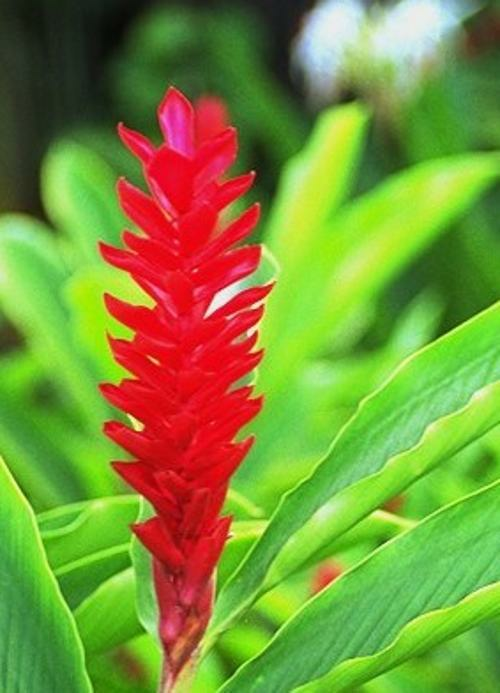
Flower: red ginger